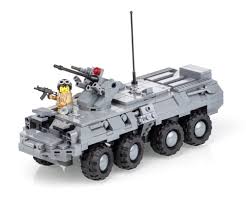
Label: BTR-70